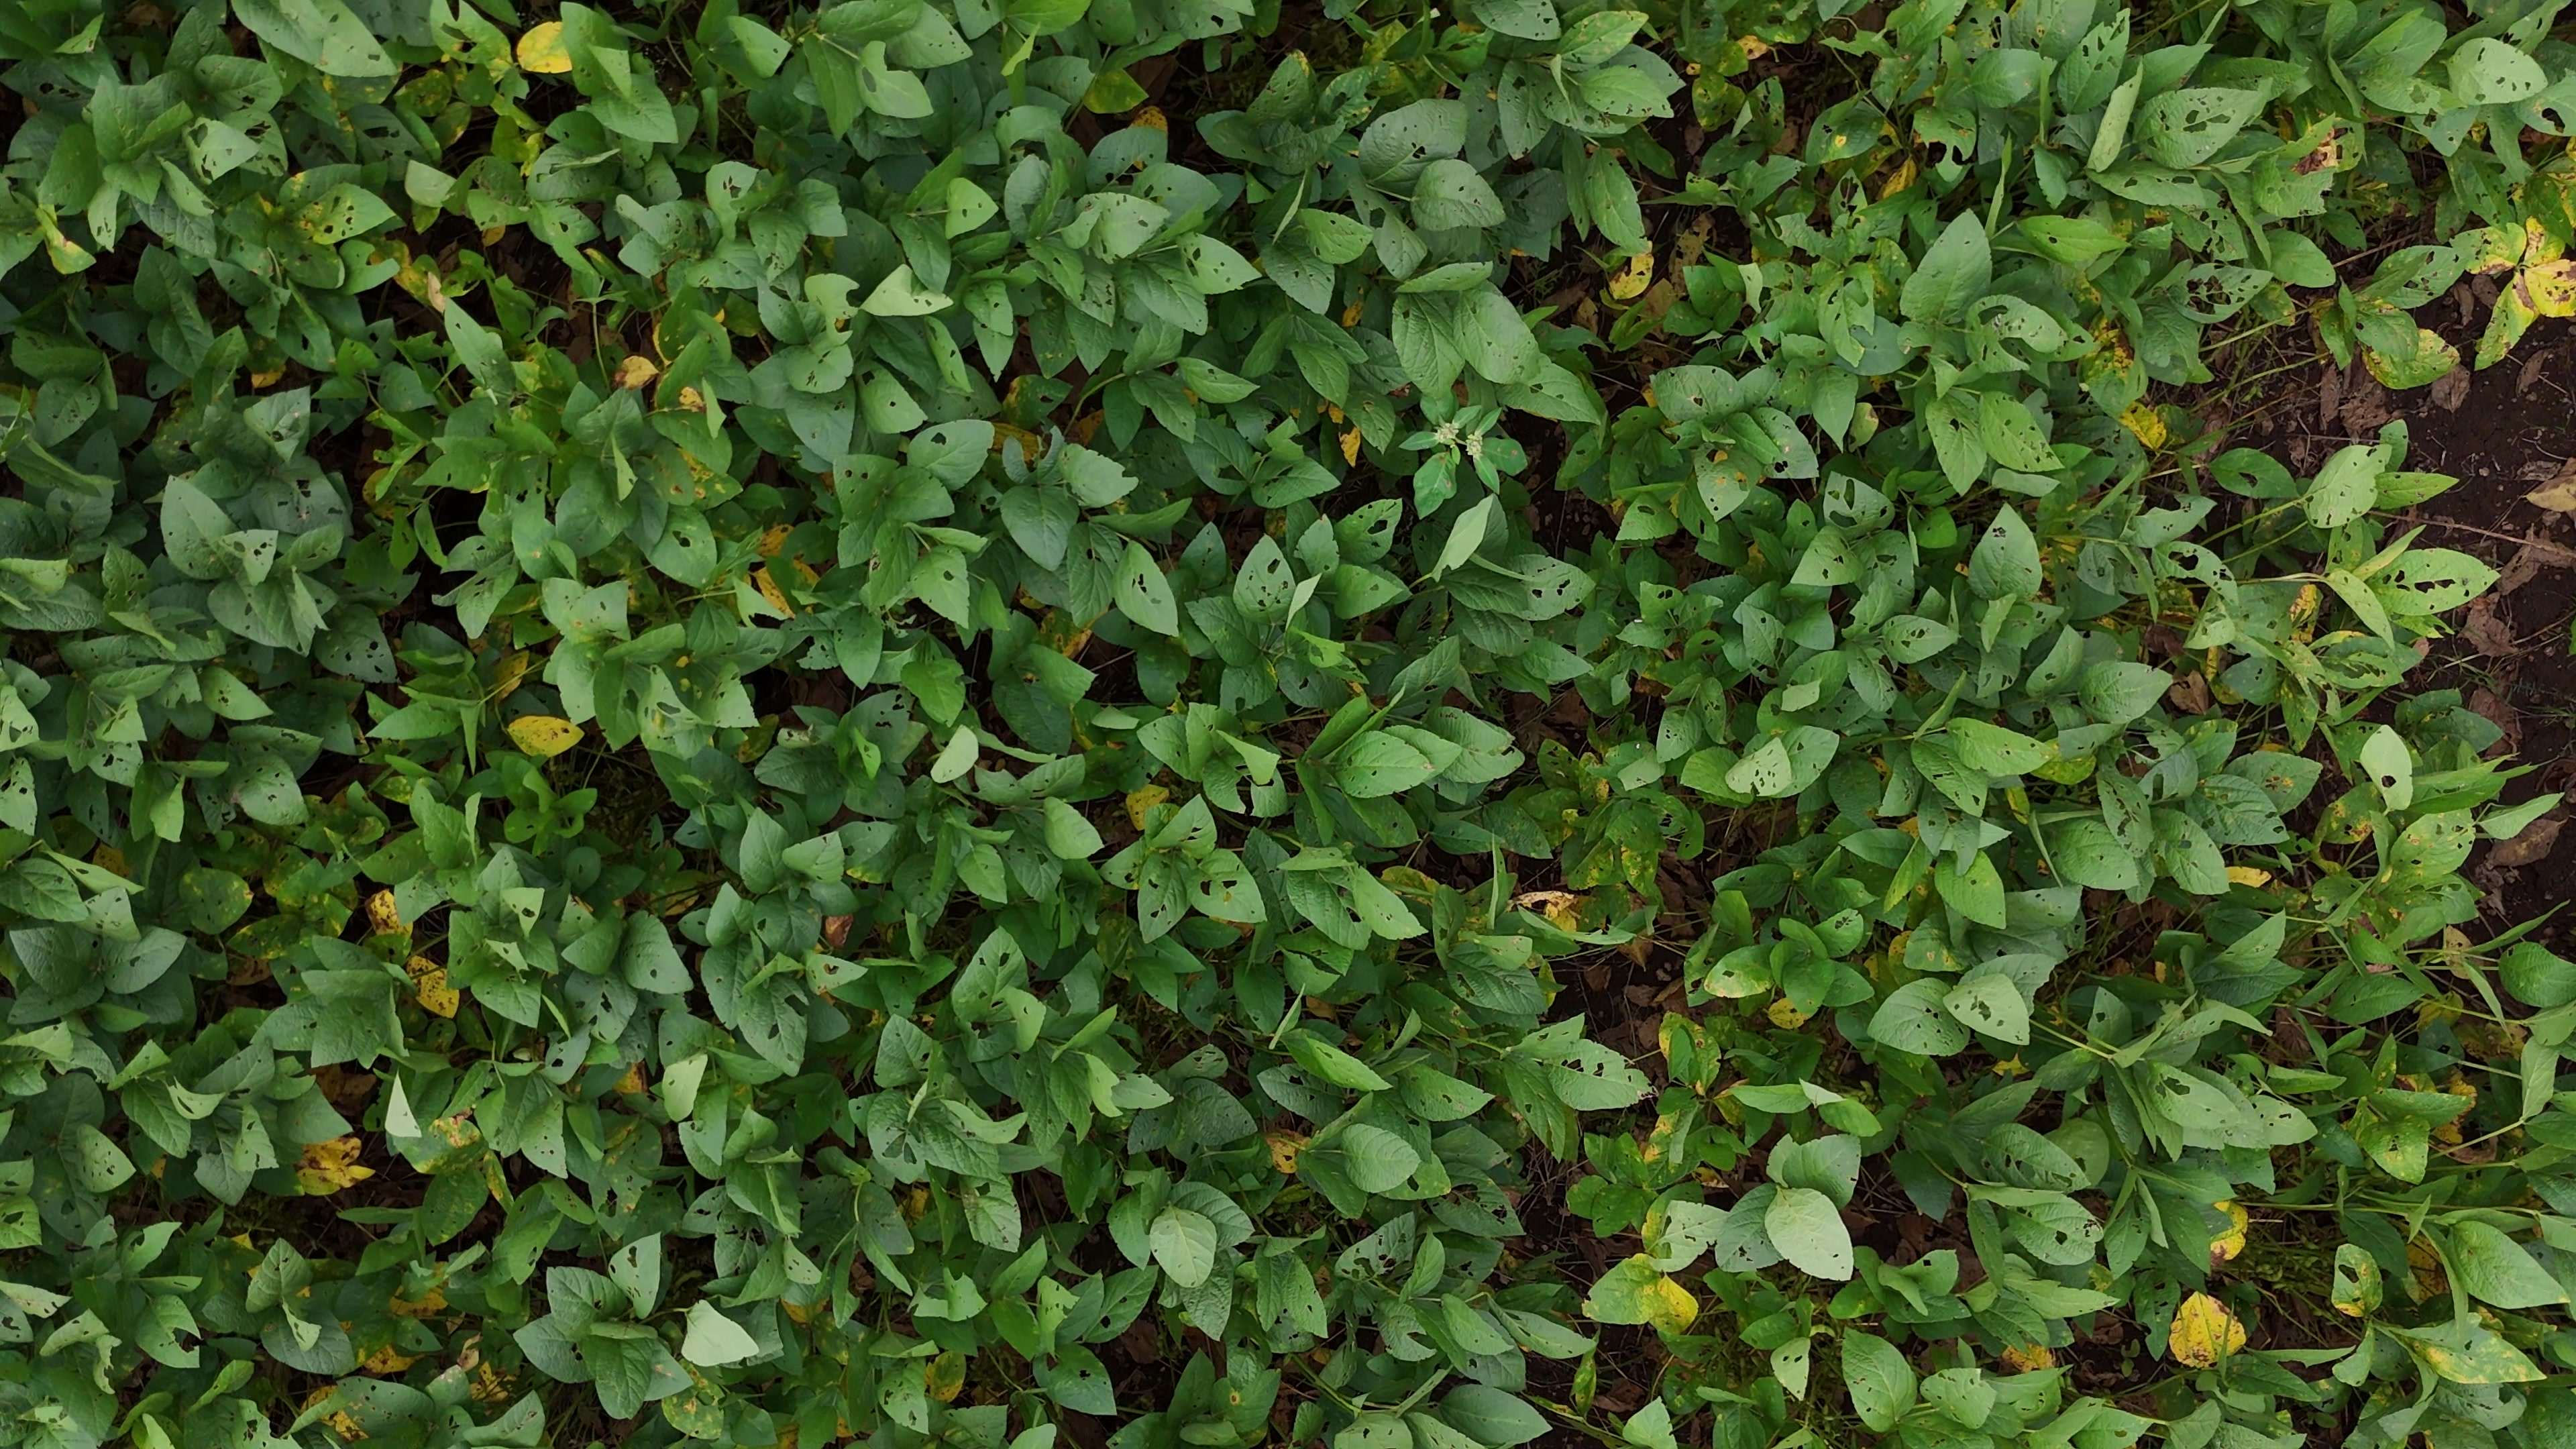
Label: Rust